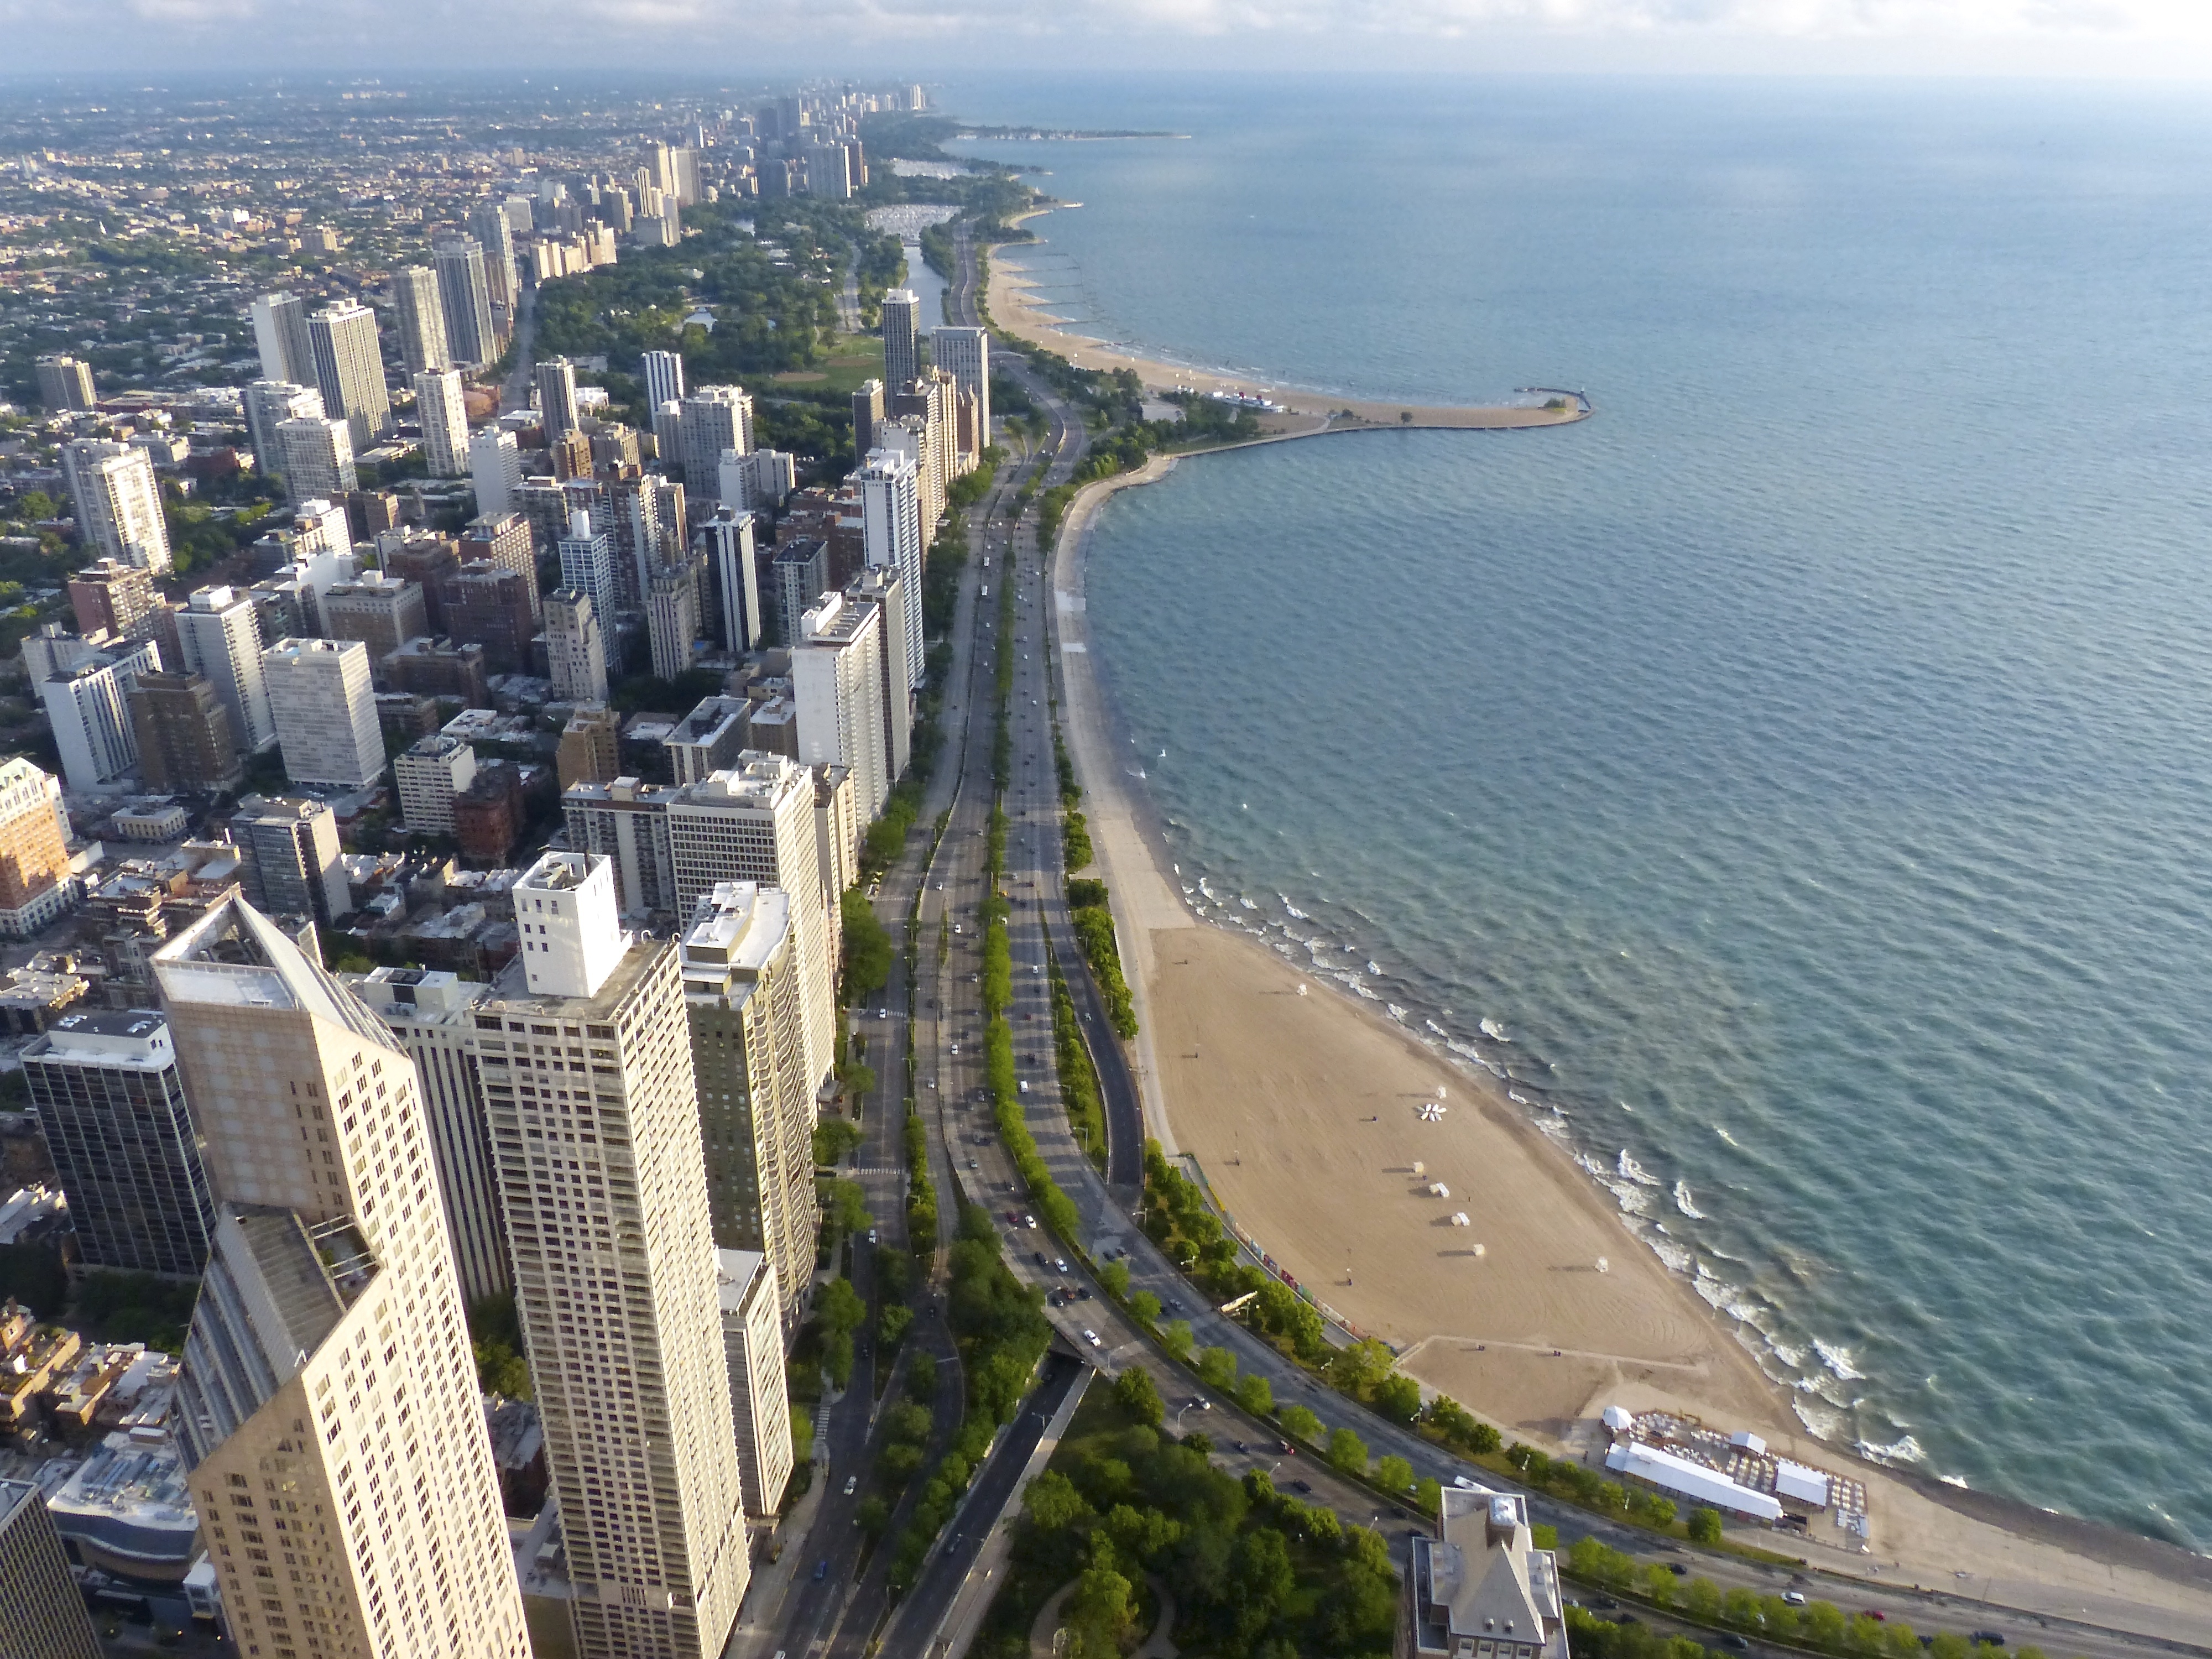
beach, sea, coast, horizon, open, architecture, street, morning, window, lake, cityscape, downtown, summer, travel, tower, usa, bay, chicago, skyscrapers, gold, illinois, oak, michigan, lakefront, lakeshoredrive, cape, bird's eye view, aerial photography